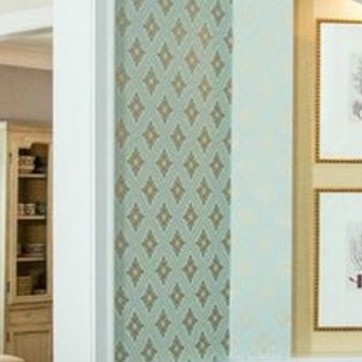
Material: wallpaper